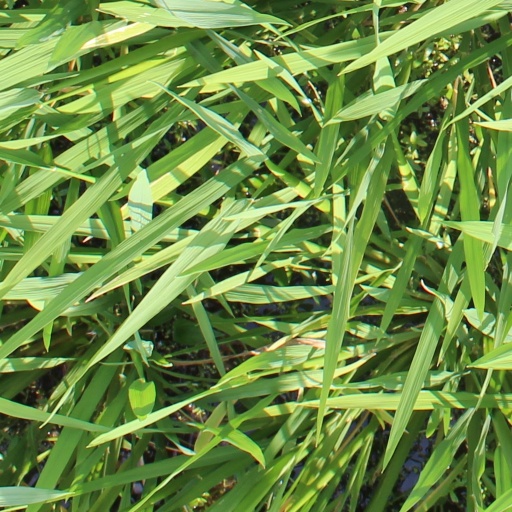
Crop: rice